River North Esk, Angus

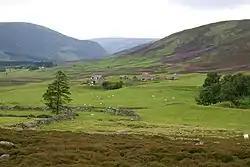
Glen Esk

Tarfside is home to the Glen Esk Folk Museum. St Drostan's is the episcopal church built by Lord Forbes in 1880. Drostan had lived as a hermit in Glen Esk. St Andrews Lodge is the Masonic Lodge built in 1821 by Lord Panmure. The Masons' Tower was built on the Modlach, a hill above the village in 1826.